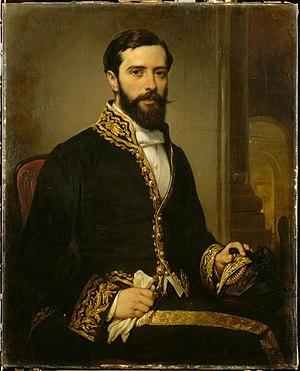
Eugène François Marie Joseph Devéria, né à Paris le 22 avril 1805 et mort à Pau le 3 février 1865, est un peintre romantique et peintre d'histoire français.